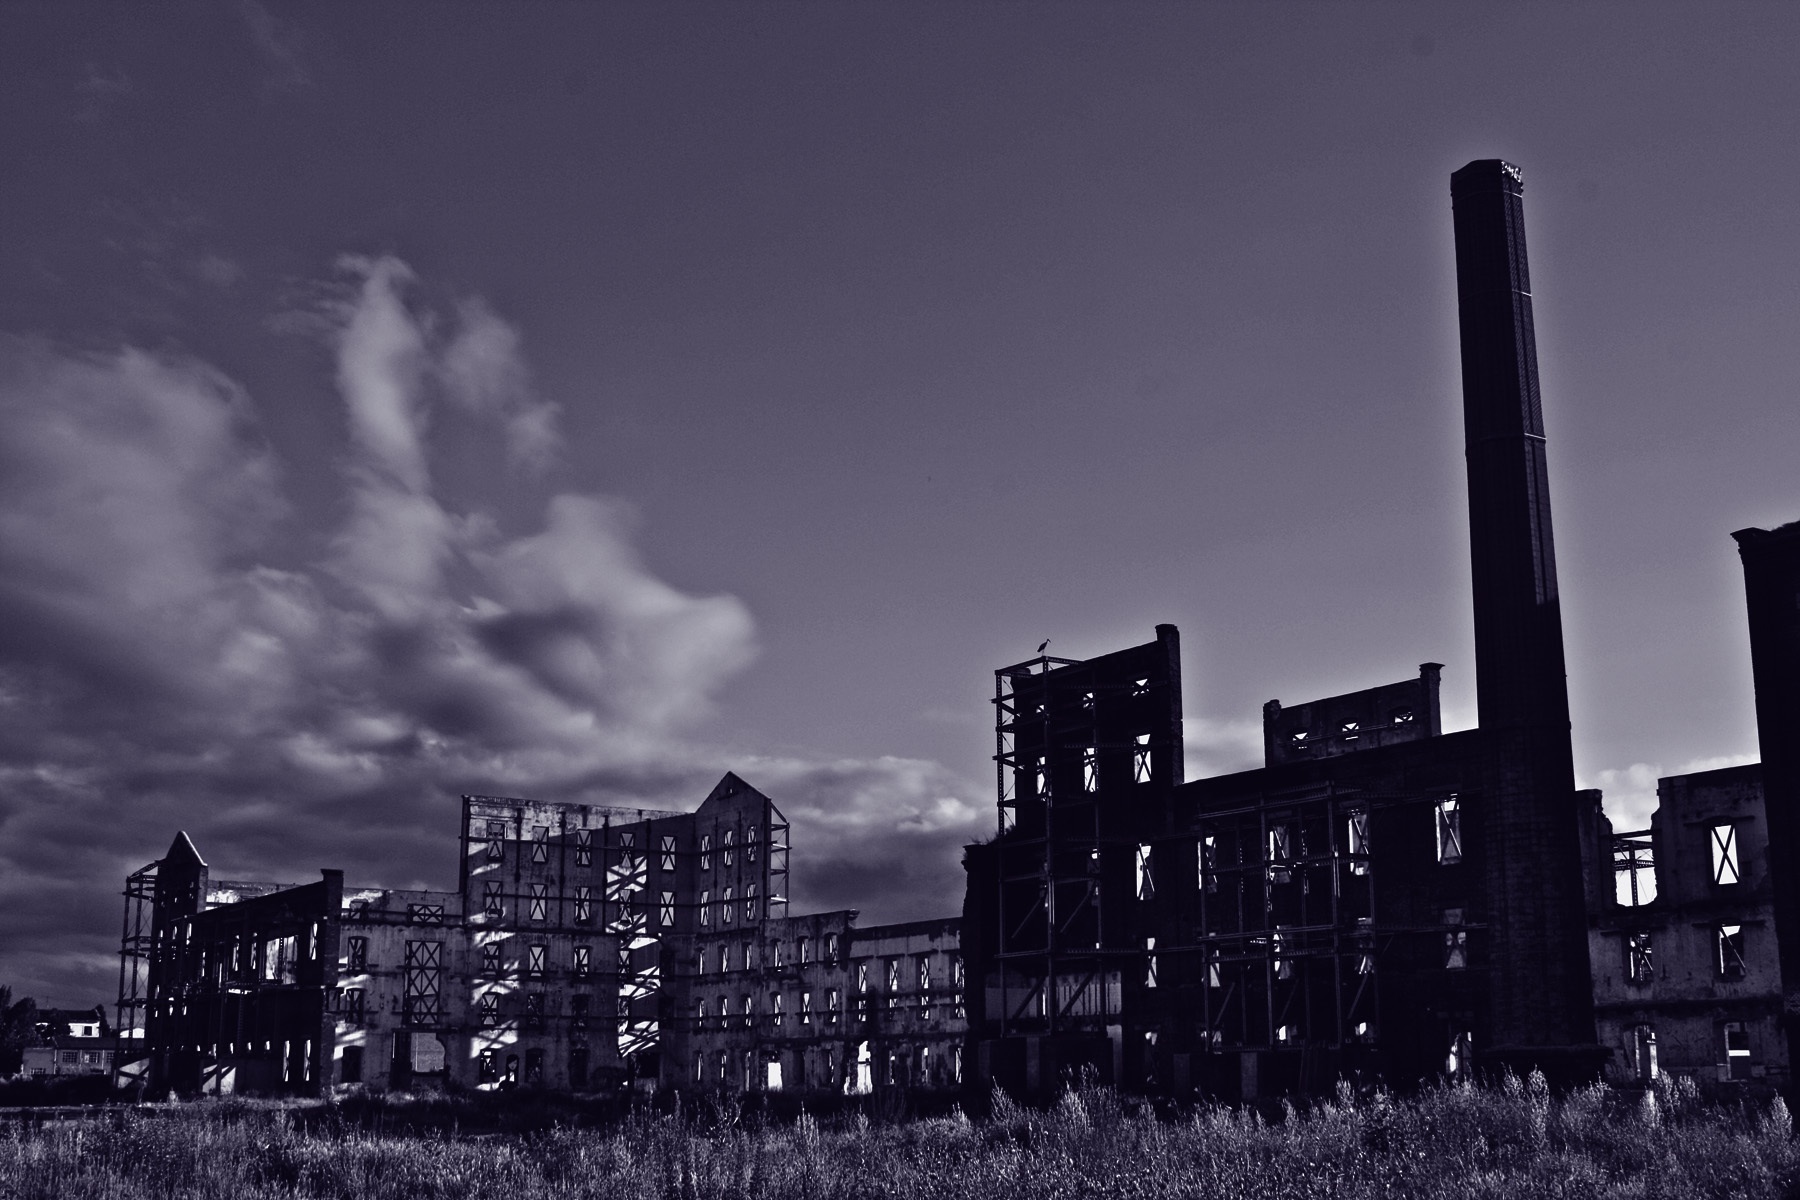
horizon, cloud, black and white, sky, skyline, night, city, skyscraper, cityscape, downtown, dusk, evening, darkness, black, monochrome, tower block, shape, metropolis, urban area, monochrome photography, human settlement, atmosphere of earth